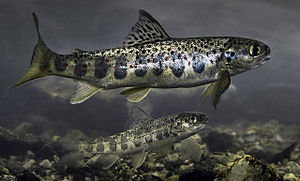
Elv / Livet i elvene
Namsblank kan stå som et eksempel på en usædvanlig fisk, som lever i elvmiljø. Denne lille laks lever kun i Namsen og er stedbunden, hvilket gør den unik både i norsk og international sammenhæng.
Elv er den nordiske betegnelse for et større vandløb, som regel en flod eller å.